Campell Castle

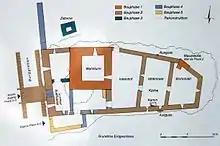
Construction phases of Campell Castle

The castle was probably begun in the early 13th century for the knightly von Campell family. The first mention of the family is from 1289 when "Egeno de Campelle" appears in a record. The original castle was a four-story bergfried. In the 13th or early 14th century it was expanded with a ring wall, gatehouse, ditches and a drawbridge on the west side and a residential wing on the east. However, the Campell family died out in the 14th century. In 1389 the Bishopric of Chur recorded that Bishop Hartmann granted lands that used to be the Campell fief to Hans and Gottfried von Ehrenfels. Though the grant probably did not include the castle, because it wasn't until 1418 that the Bishop granted the castle to Hermann von Schauenstein-Ehrenfels.